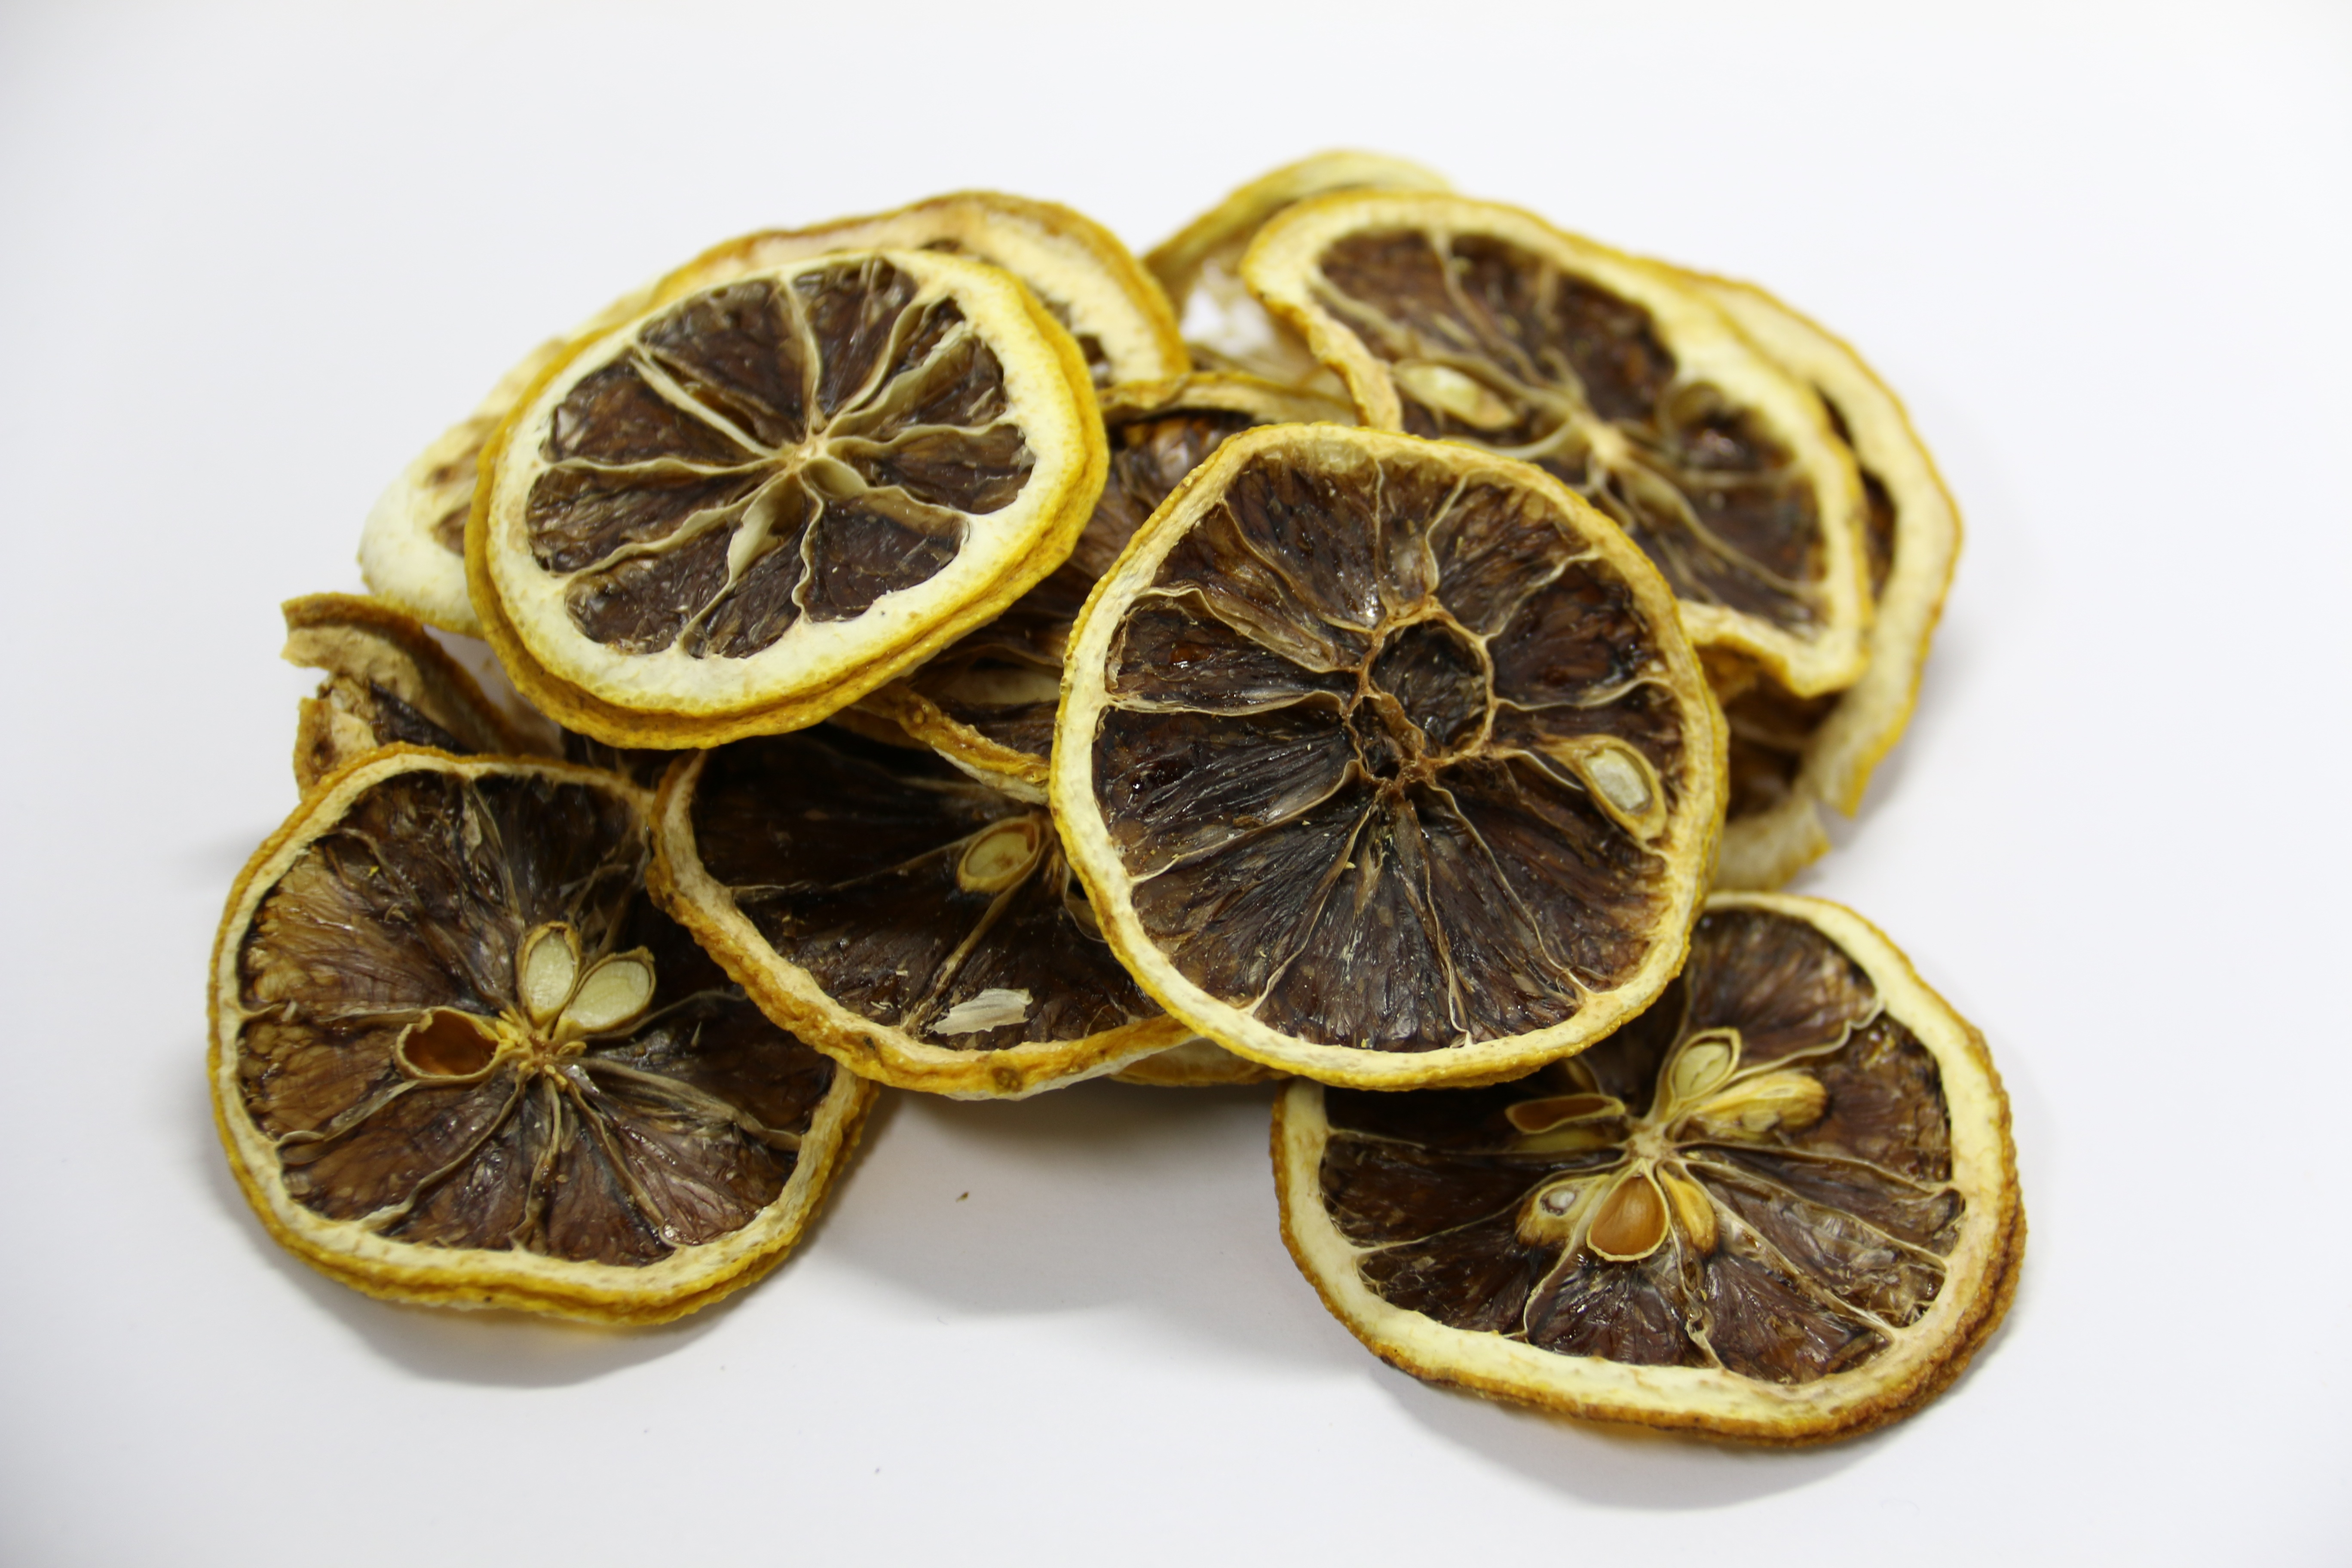
plant, fruit, orange, food, produce, dried, healthy, health, fruits, citrus, lemons, acid, flavor, flowering plant, land plant